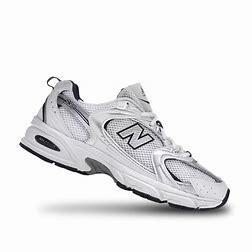
Brand: New
Model: Balance 530